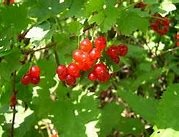
Label: redcurrant